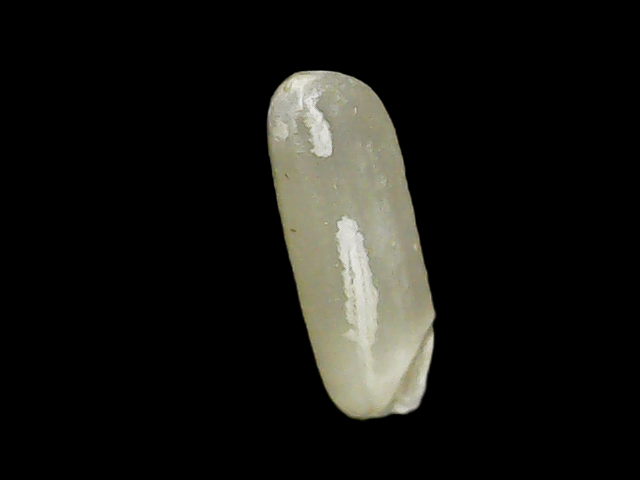
Rice variety: Binadhan7